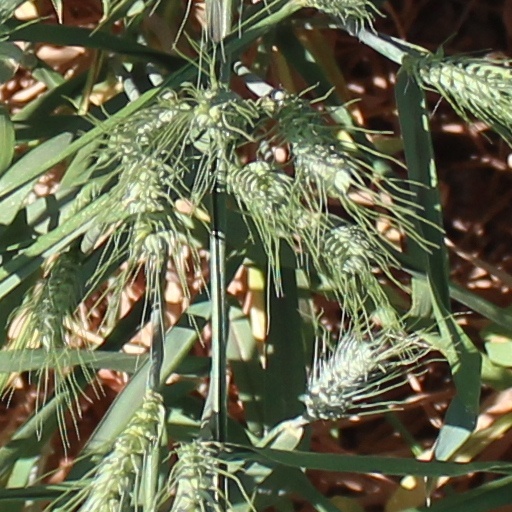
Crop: wheat